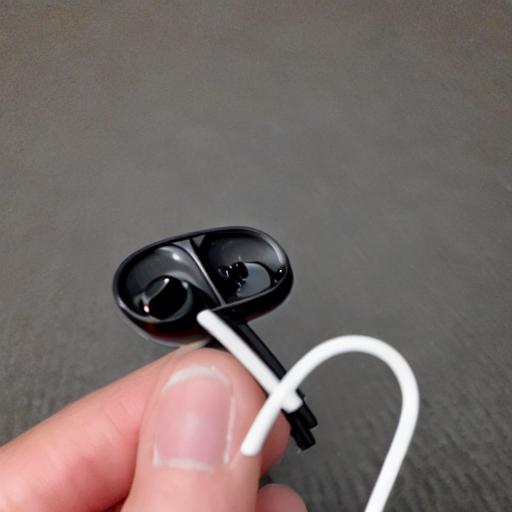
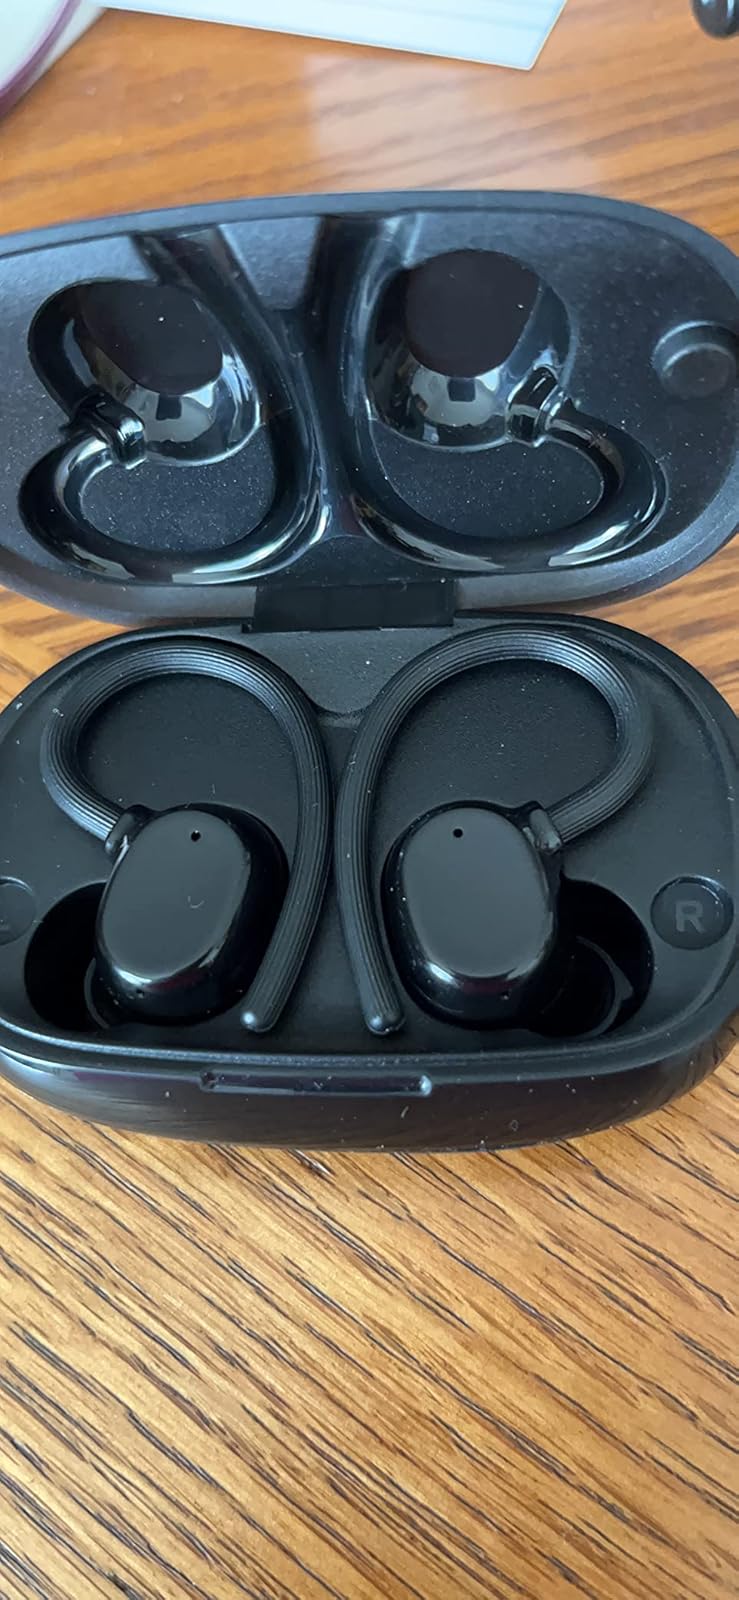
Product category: earbuds
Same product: no